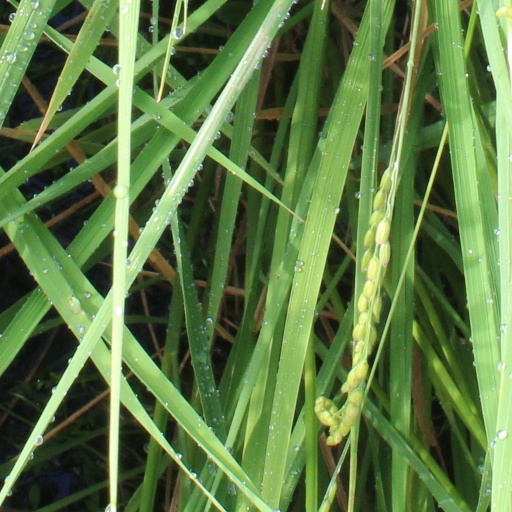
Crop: rice